Isabella Geriatric Center

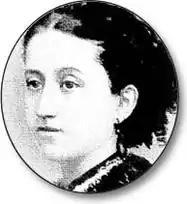
Isabella Uhl 1846 - 1873

When Anna and Oswald Ottendorfer opened the first home in 1875, they named it in honor of Anna's daughter, Isabella Uhl, whose early death at the age of 27 cut short her career in caring for the poor. Isabella had been impressed by the precarious position of aged women without home or family. When confined to bed, Isabella expressed to her mother the wish that she establish an institution to ensure these women refuge and protection. Two years after Isabella's death, Anna Ottendorfer opened Isabella Heimath in Astoria, Queens. The home was originally dedicated to the care of indigent elderly women, per Isabella Uhl's wishes. Isabella Home moved to its present location in 1889 and simultaneously expanded its mission to care for both women and men, without regard to race, creed or nationality.